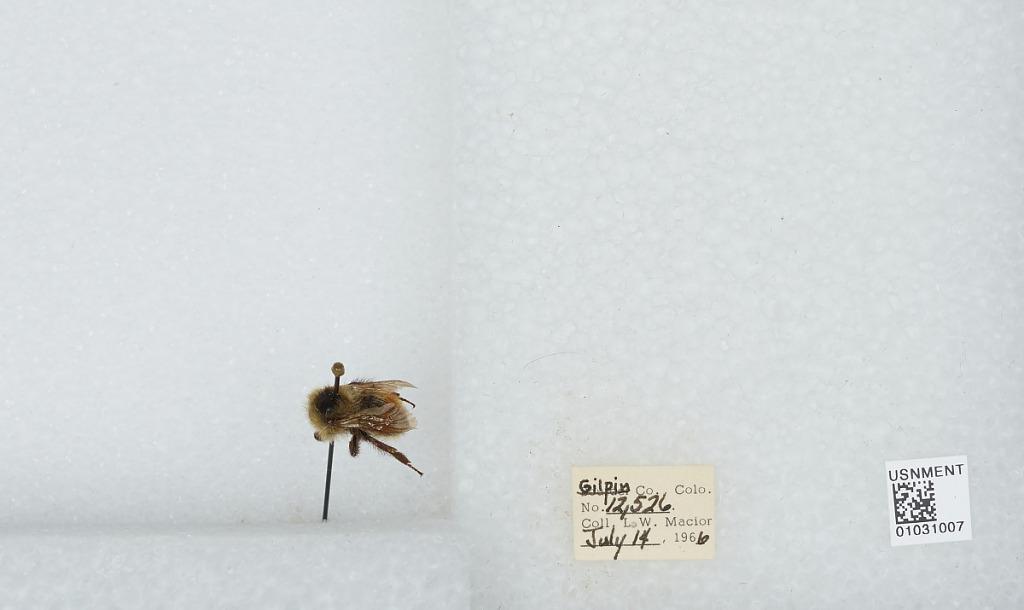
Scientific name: Bombus (Pyrobombus) sylvicola Kirby
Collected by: L. Macior
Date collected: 1966-7-14
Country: United States
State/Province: Colorado
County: Gilpin
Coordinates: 39.9335, -105.663